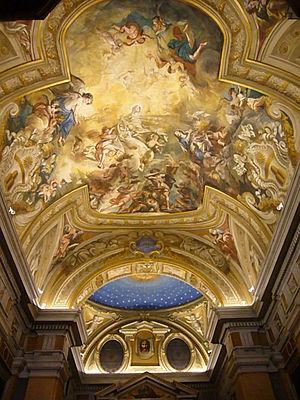
Santa Brigida est l'église d'un couvent située dans le rione de Regola, dédiée à sainte Brigitte de Suède et est l'église nationale des suédois de Rome. L'édifice était aussi connu comme Santa Brigida in Campo de' Fiori, car il a été construit sur ce qui était alors une partie du Campo de' Fiori, maintenant Piazza Farnese.